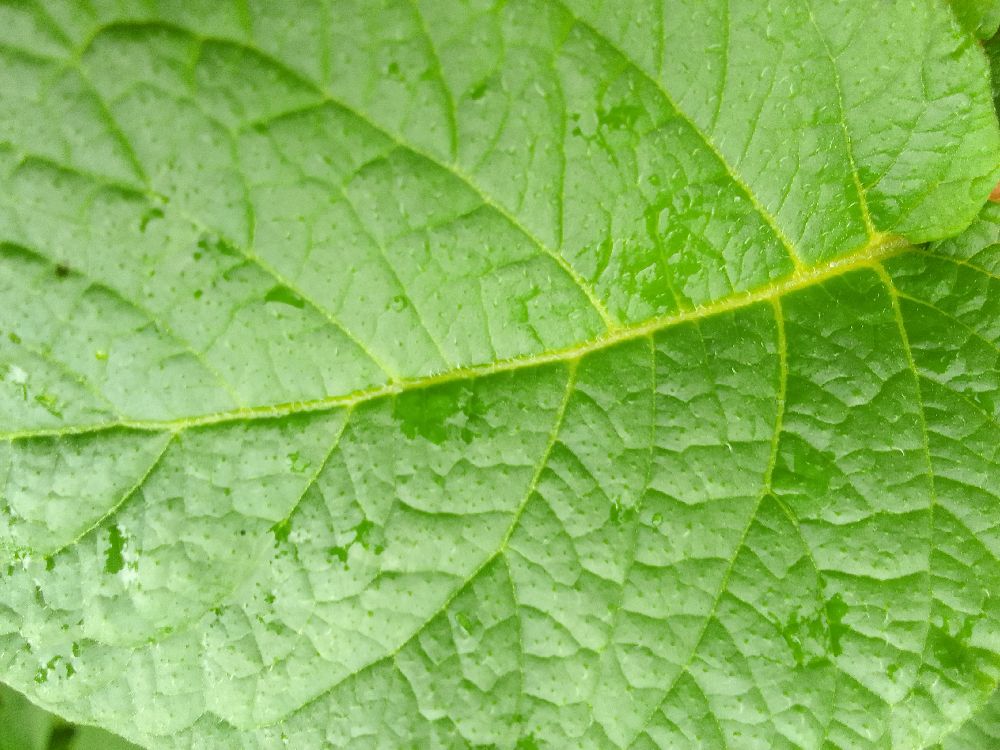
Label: Healthy